Omar Bongo

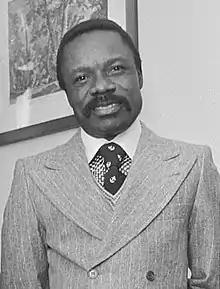
Bongo in 1973

Omar Bongo Ondimba (born Albert-Bernard Bongo; 30 December 1935 – 8 June 2009) was a Gabonese politician who was the second president of Gabon from 1967 until his death in 2009. A member of the Gabonese Democratic Party (PDG), Bongo was promoted to key positions as a young official under Gabon's first President Léon M'ba in the 1960s, before being elected the second vice president in his own right in 1966. In 1967, after M'ba's death, he became the country's president.